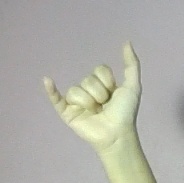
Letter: ya